Anti-Japanese sentiment in the United States

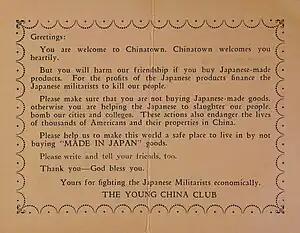
Young China Club warning to American visitors against buying Japanese goods in San Francisco's Chinatown circa 1940

Anti-Japanese racism and fear of the Yellow Peril had become increasingly xenophobic in California after the Japanese victory over the Russian Empire in the Russo-Japanese War. On October 11, 1906, the San Francisco, California Board of Education passed a regulation whereby children of Japanese descent would be required to attend racially segregated and separate schools. At the time, Japanese immigrants made up approximately 1% of the population of California; many of them had come under the treaty in 1894 which had assured free immigration from Japan.